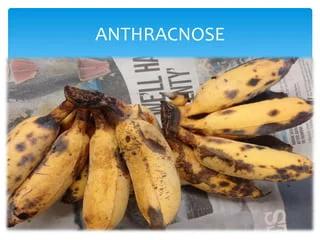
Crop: unknown
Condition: banana_banana_anthracnose